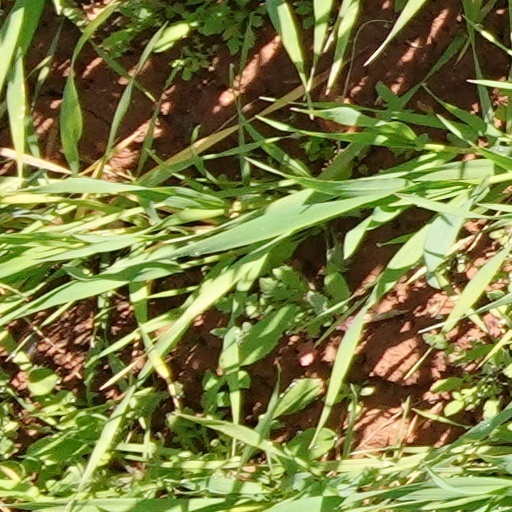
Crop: wheat